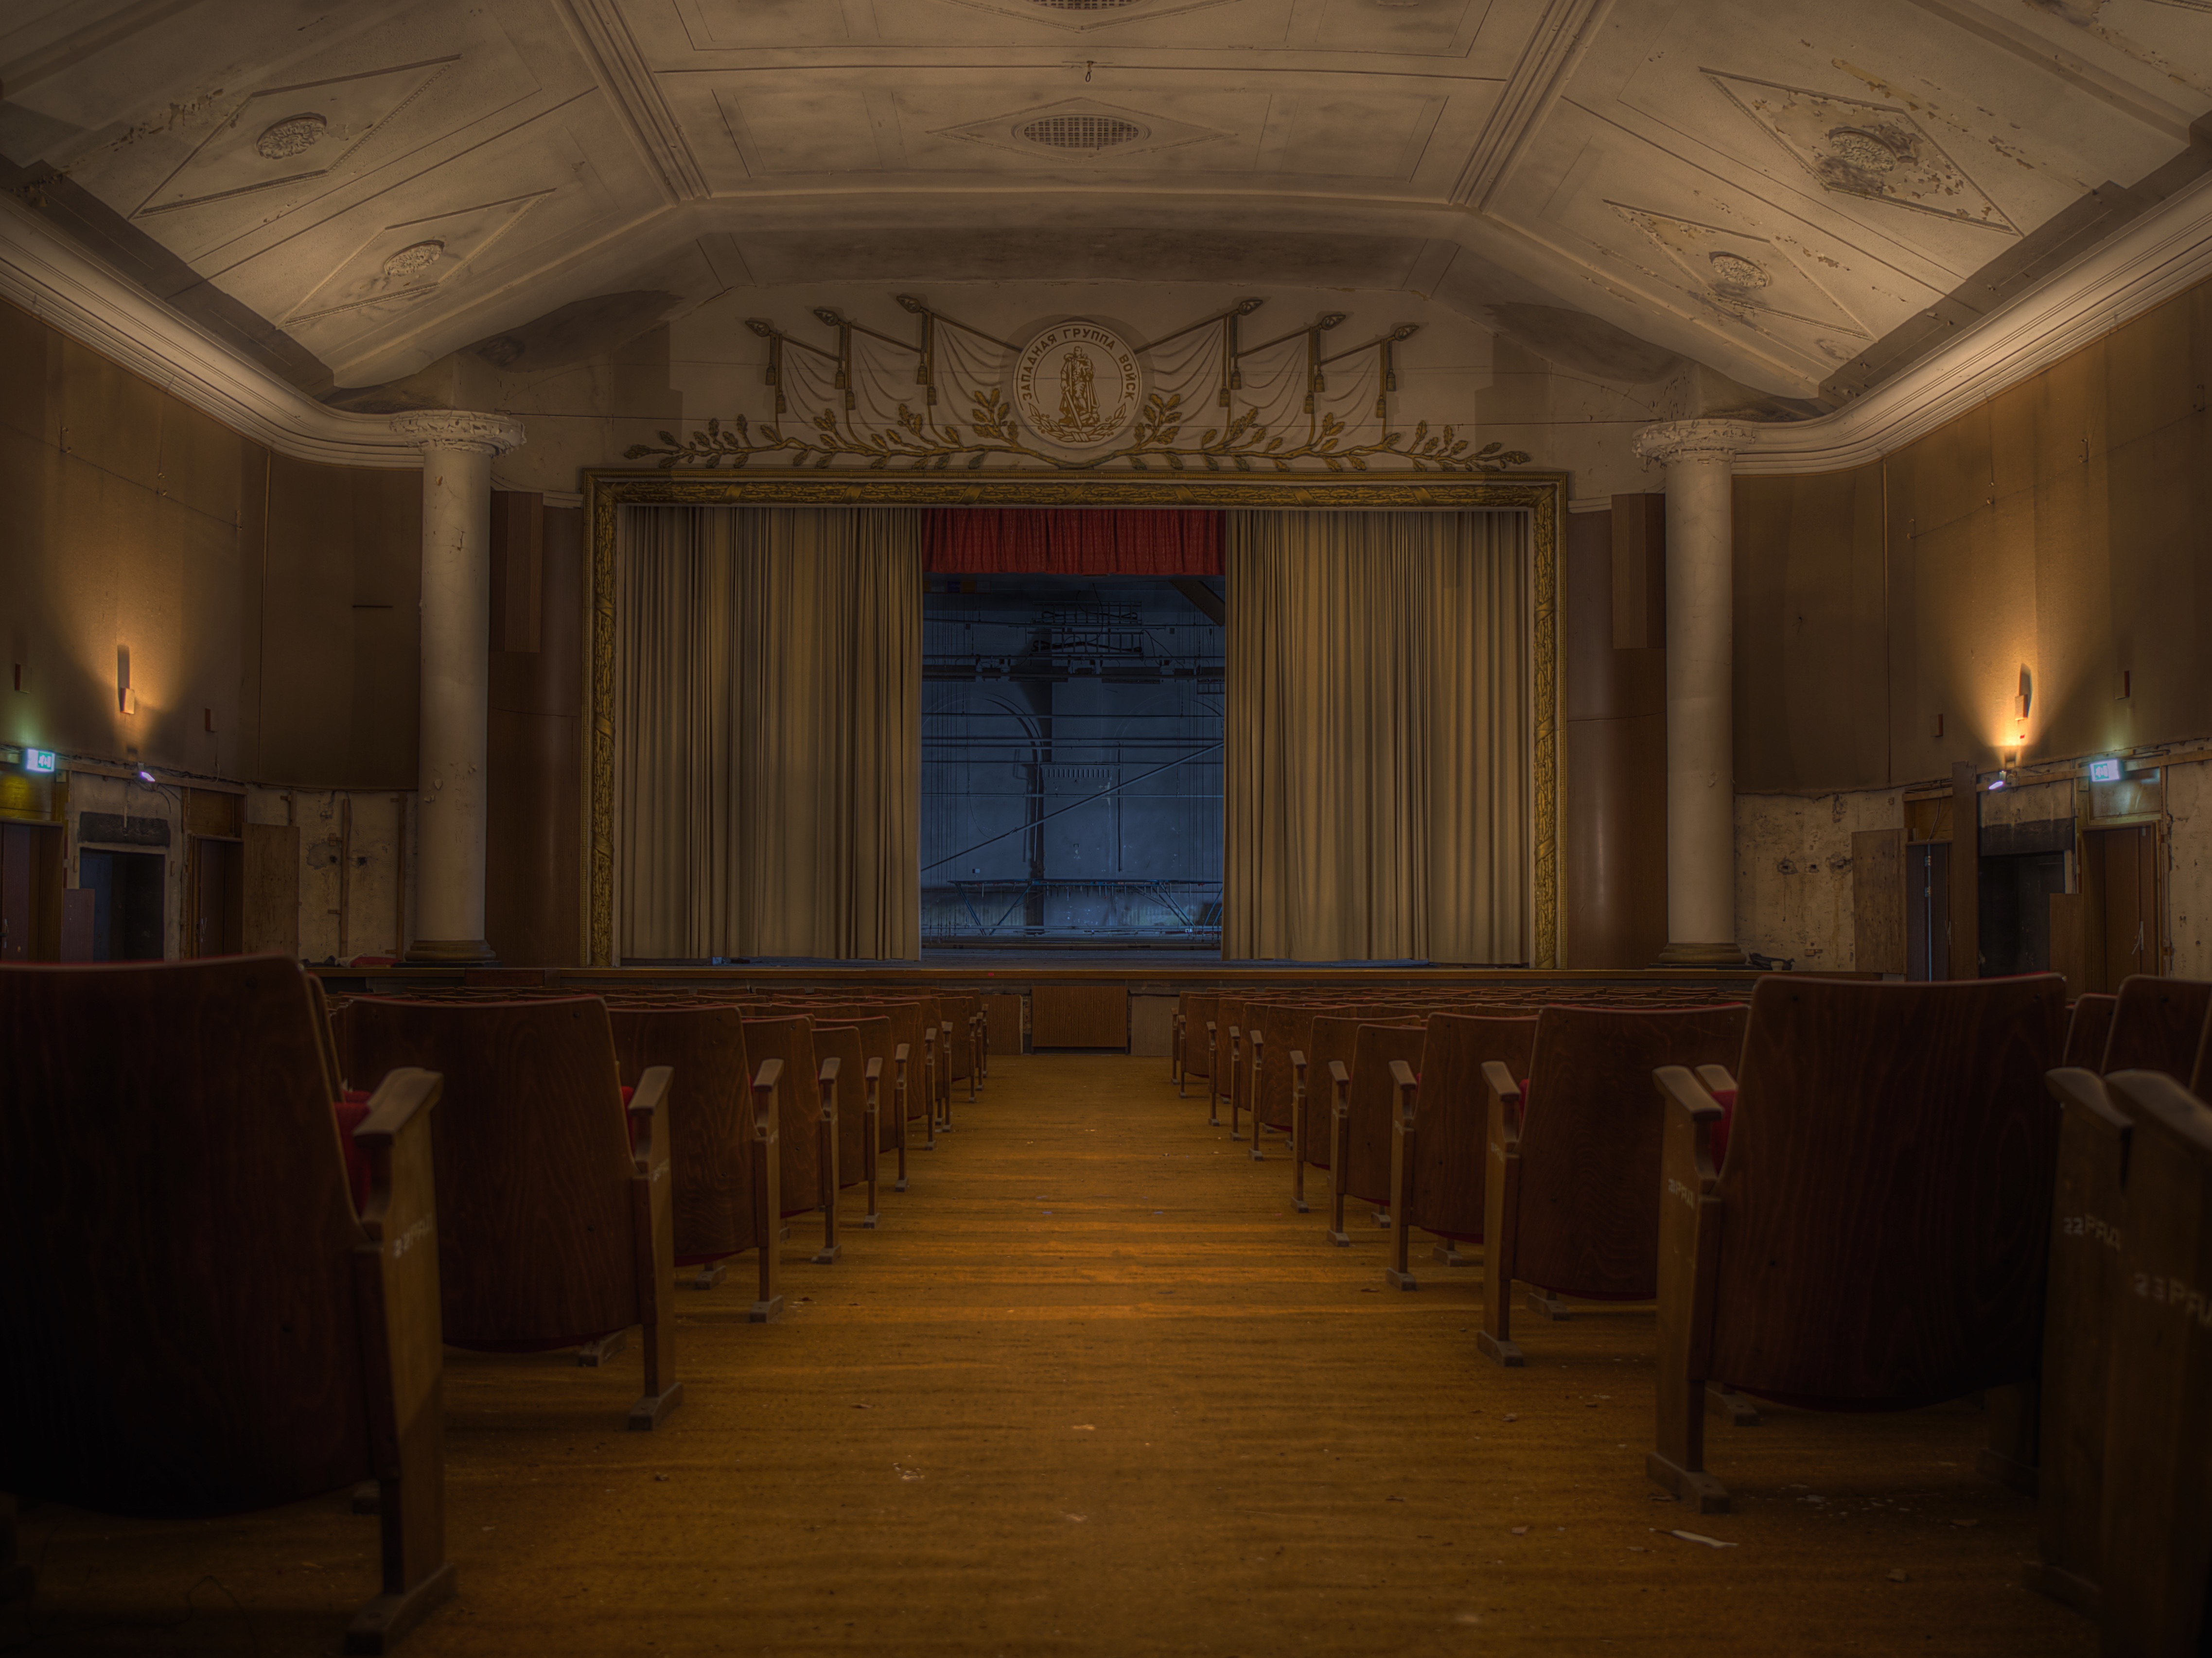
architecture, auditorium, building, spooky, hall, contrast, church, chapel, interior design, theatre, hdr, stage, digital, germany, ballroom, estate, image editing, high contrast, hdr image, lost place, digital processing, dynamics, high contrast image, gespentisch, high dynamic range image